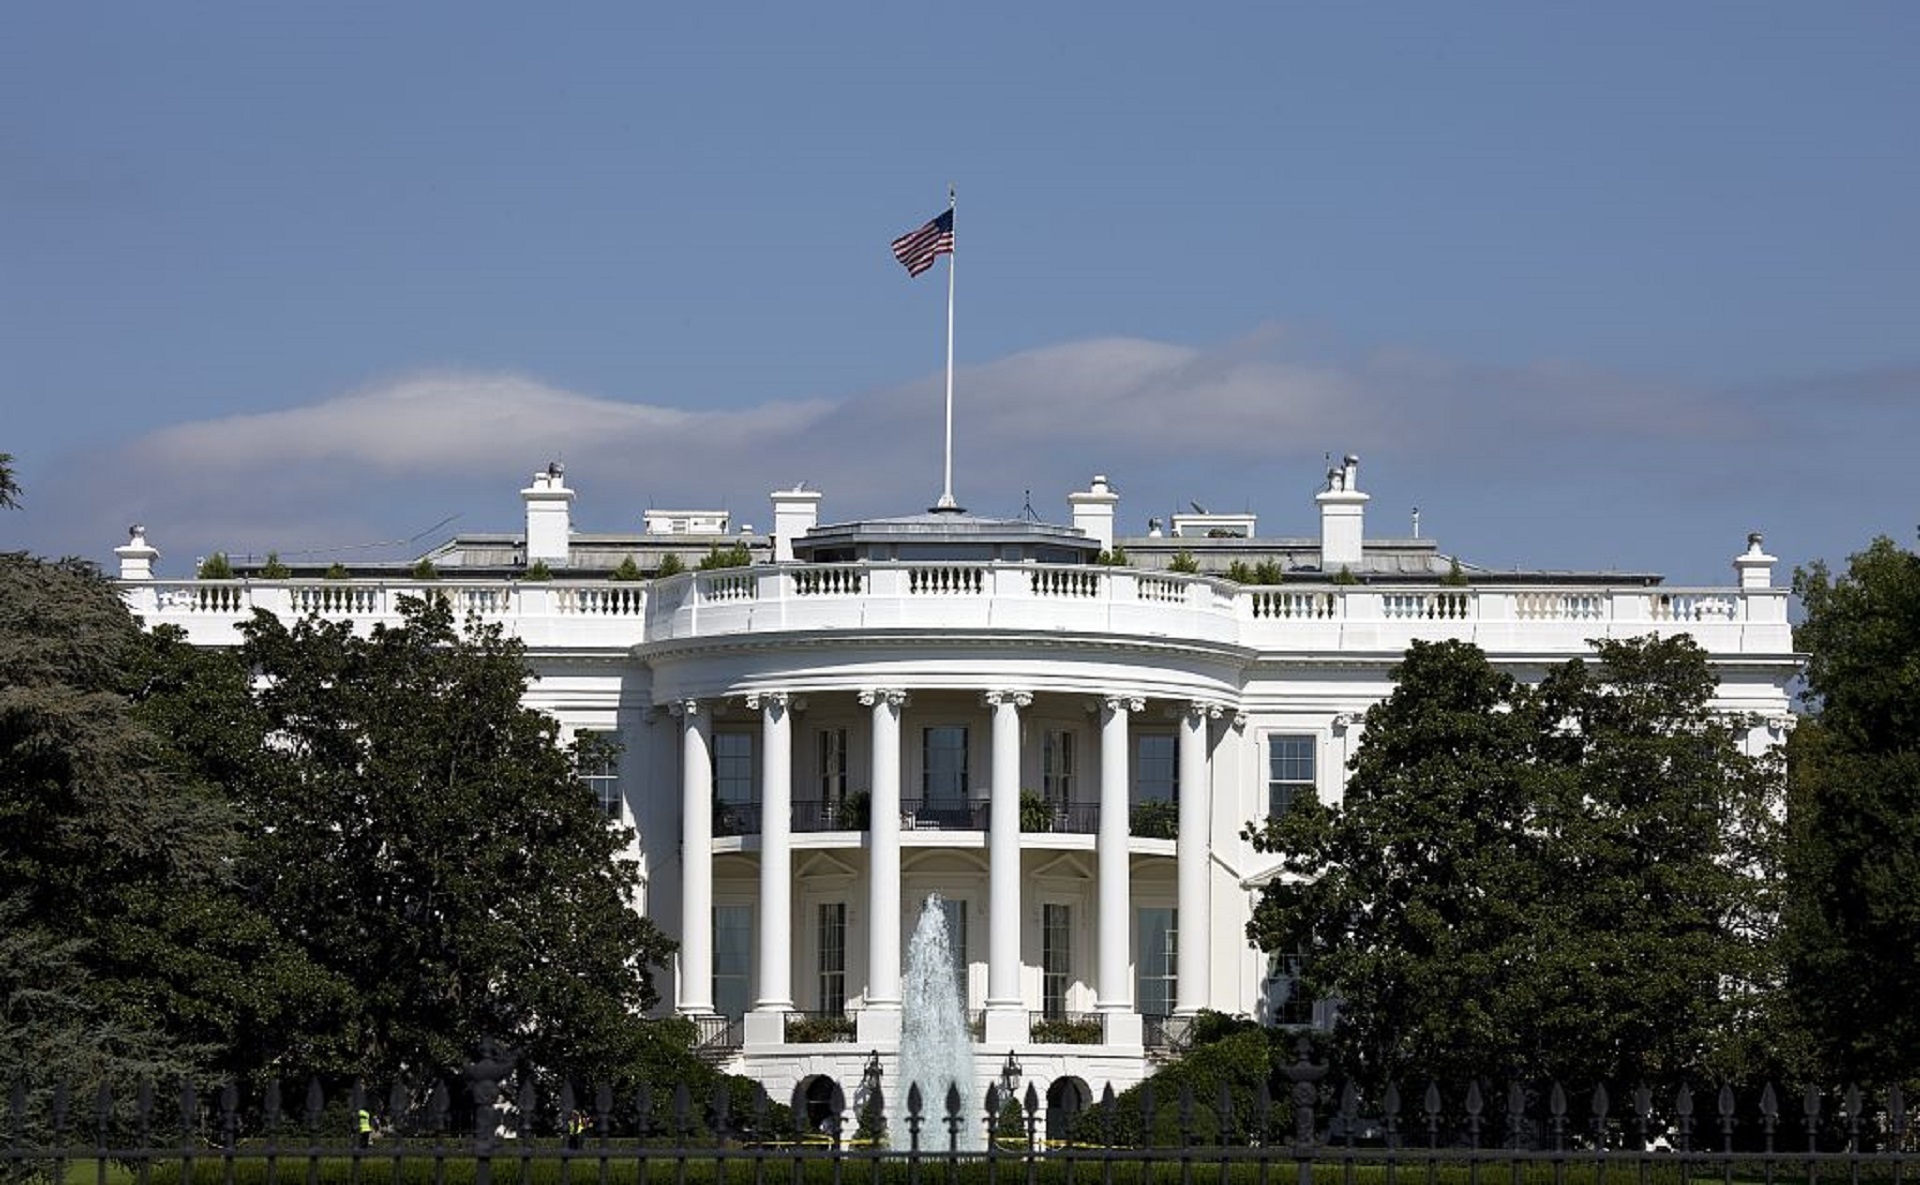
architecture, structure, mansion, view, building, palace, city, home, urban, tower, symbol, scenic, usa, landmark, historic, stadium, washington, dc, president, white house, icon, sport venue